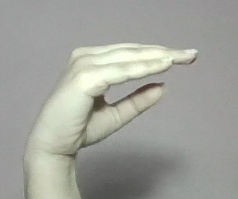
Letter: jeem